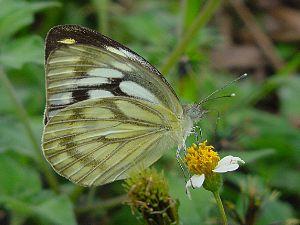
Cepora nerissa est une espèce d'insecte lépidoptère de la famille des Pieridae, de la sous-famille des Pierinae et du genre Cepora.